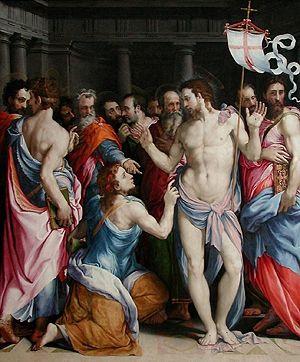
Francesco Salviati, pseudonyme de Francesco de' Rossi, né en 1510 à Florence et mort en 1563 à Rome, est un peintre maniériste florentin.
Thomas Iᵉʳ de Gadagne, dit « le riche », né en Savoie le 27 août 1454 et mort à Avignon le 23 mai 1533, est un marchand et banquier lyonnais d'origine italienne. Issu d'une riche famille de Florence, il s'installe à Lyon et développe ses affaires dans le commerce, la banque et l'industrie dans ces deux cités. À la tête d'une grande fortune, Thomas de Gadagne prête largement à différents rois de France pour les soutenir dans leurs opérations militaires en Italie et finance une expédition vers le nouveau monde.